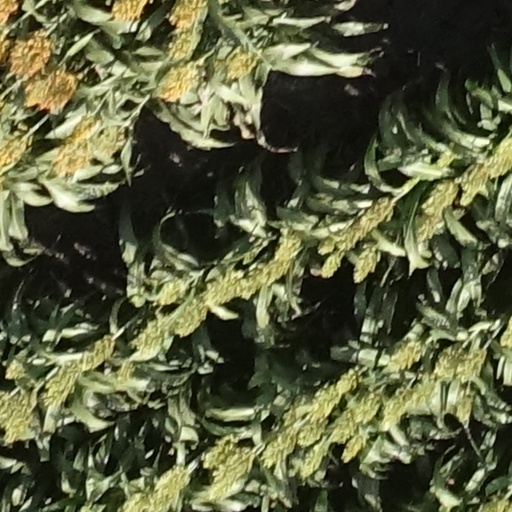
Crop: sorghum